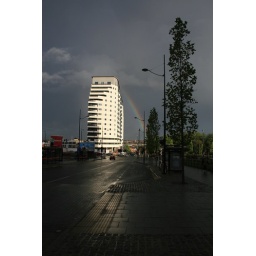
Rainbow over the white tower